Trebbiano d'Abruzzo (wine)

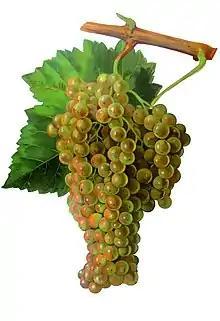

Trebbiano d'Abruzzo is the most important white wine grape in Abruzzo.